McCarthyites (Canada)

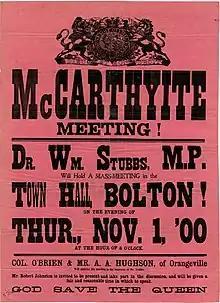
McCarthyite meeting poster for the riding of Cardwell, 1900.

As the only elected McCarthyite, Dalton McCarthy forged an alliance with Wilfrid Laurier's Liberals, even though Laurier was a French Canadian Catholic. This alliance began during the election, as the McCarthyites made arrangements with the Liberal Party and the Patrons of Industry in some Southern Ontario ridings to avoid vote splitting among anti-Conservative voters. He might have been appointed to cabinet had he not died following a carriage accident in early 1898. His son, Leighton McCarthy, won a by-election to succeed his father.